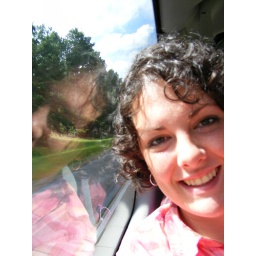
Me in the back seat of our tour van